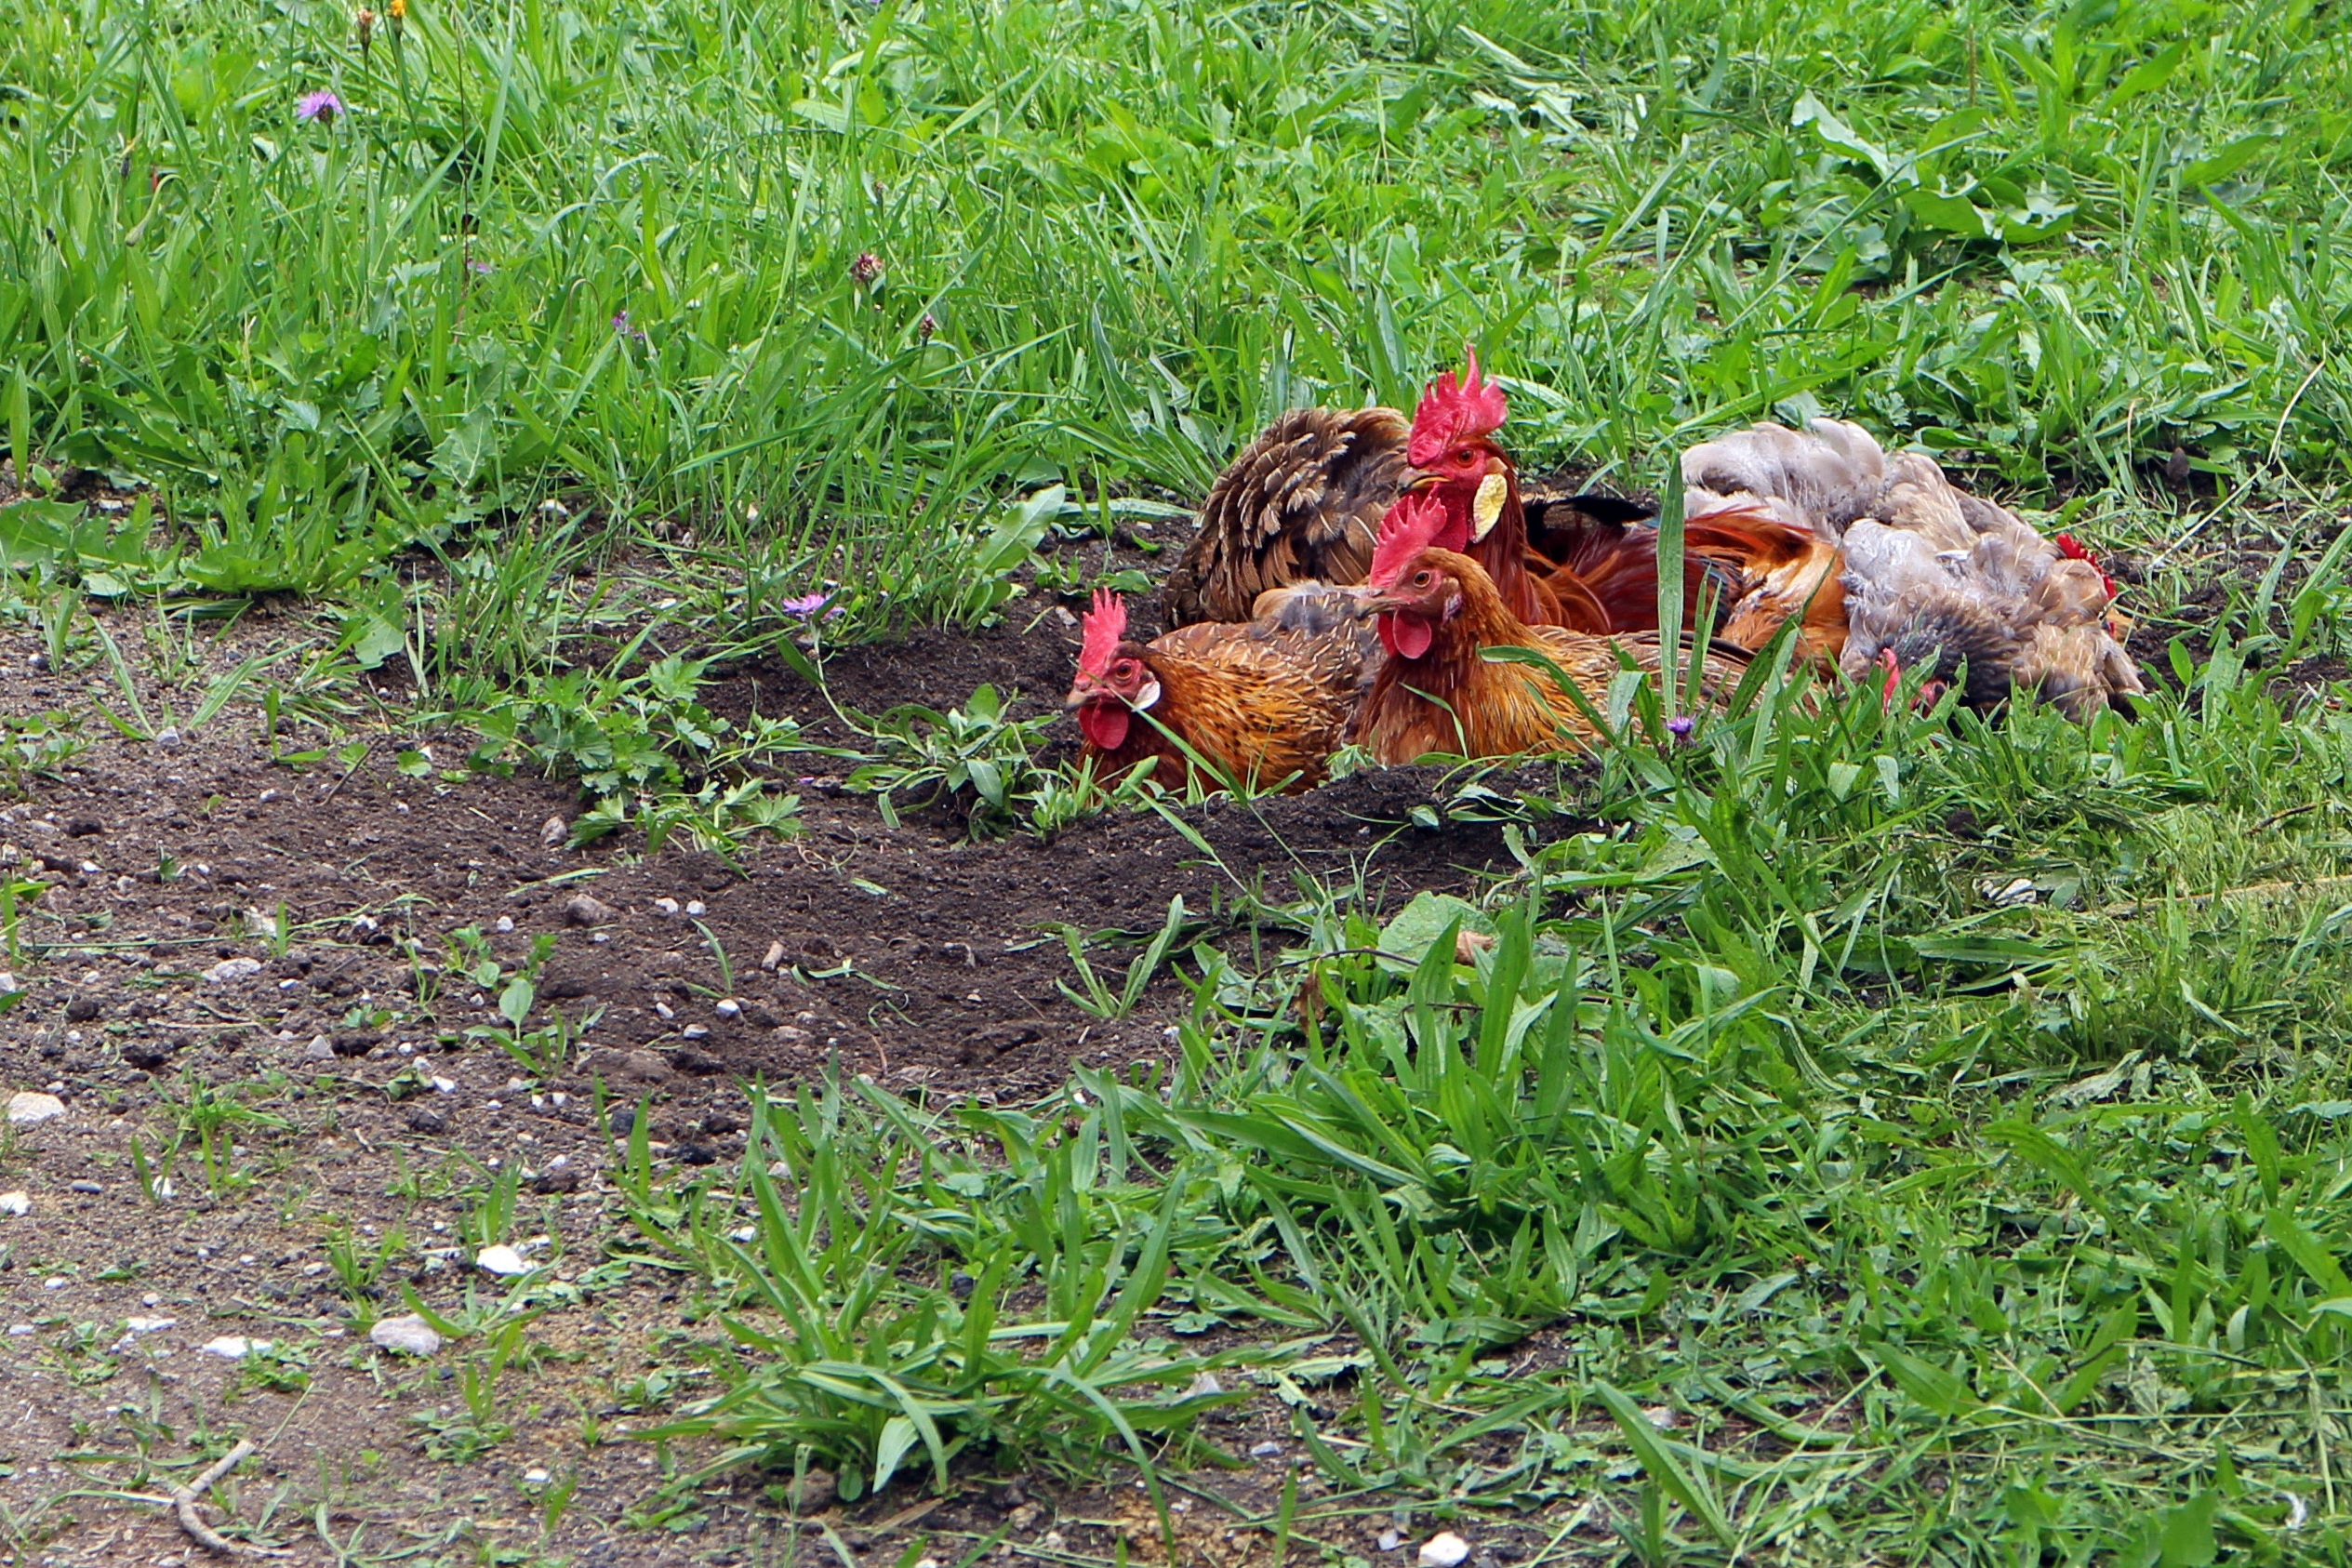
grass, bird, farm, lawn, animal, pond, wildlife, cattle, backyard, agriculture, garden, chicken, rooster, duck, animals, galliformes, hahn, water bird, chickens, phasianidae, animal husbandry